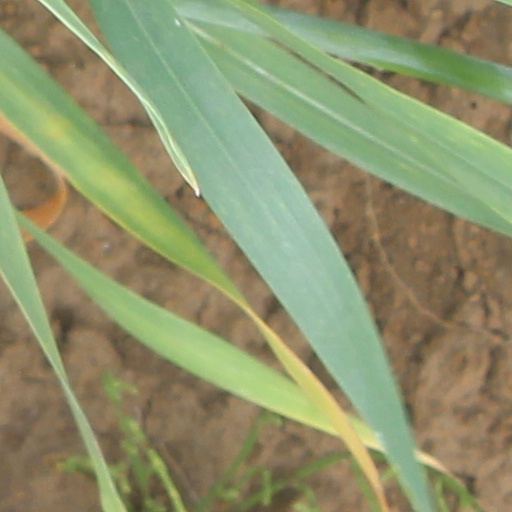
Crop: wheat